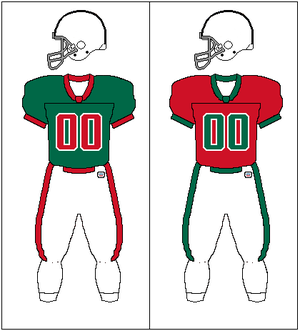
L'équipe du Mexique de football américain représente la Fédération du Mexique de football américain lors des compétitions internationales, telle la Coupe du monde de football américain depuis 1999.